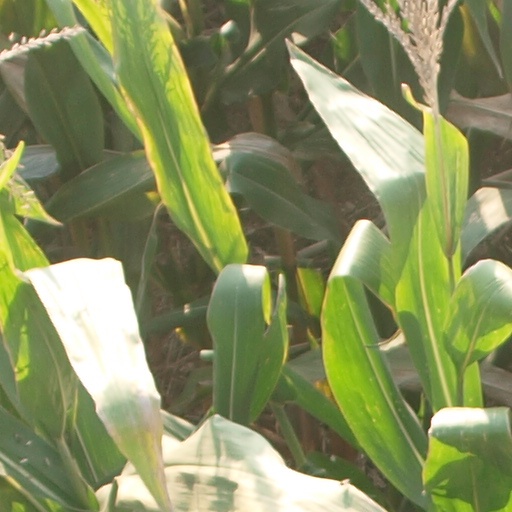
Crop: maize; corn